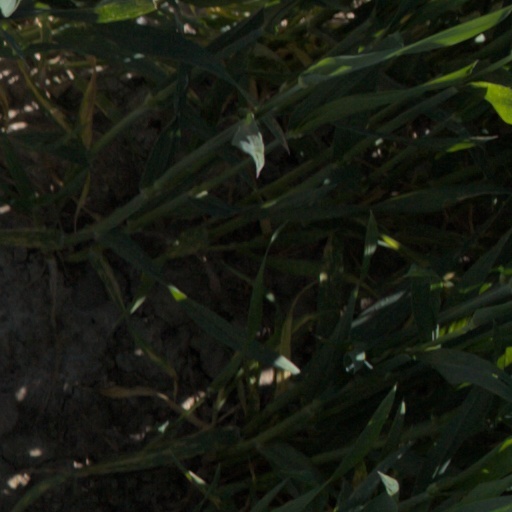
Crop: wheat